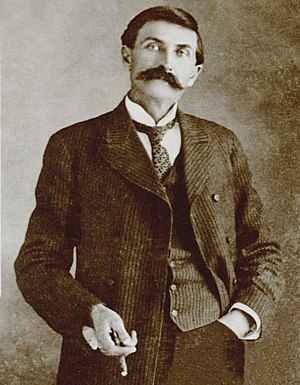
Pat Garrett
Pat Garrett
"Patrick Floyd ""Pat"" Garrett var sheriff.